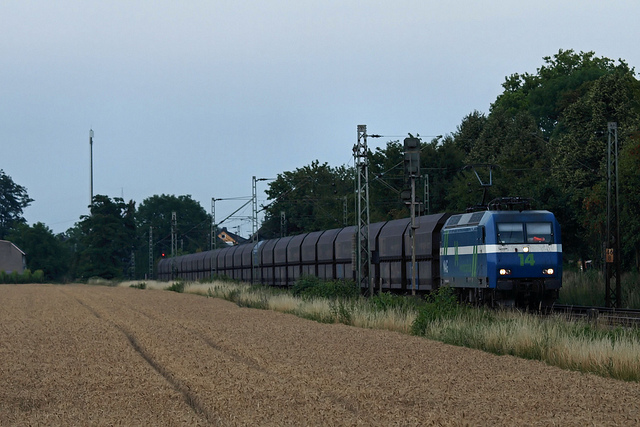
A photo taken from a field looking at a train going by.

A train is coming down the tracks next to a field.

A large train travels down tracks near a field.

Train riding along tracks near a street and the woods.

A train drives by an open field and trees.